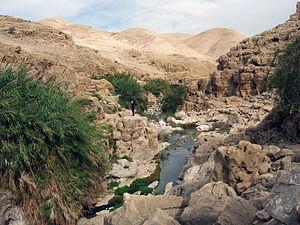
Le Moyen-Orient est une expression d'origine occidentale qui désigne, pour les occidentaux, une région comprise entre la rive orientale de la mer Méditerranée et la ligne tracée par la frontière entre l'Iran d'une part et le Pakistan d'autre part. Le Moyen-Orient est l'Asie de l'Ouest et l'Égypte. Proche-Orient et Moyen-Orient ne désignent pas deux espaces géographiques clairement séparés, comme si, en allant vers l'est, on voyait se succéder le Proche-Orient et le Moyen-Orient avant d'atteindre l'Extrême-Orient. Ces termes désignent un même espace défini, au tournant des XIXᵉ et XXᵉ siècles, par le Foreign Office britannique comme le Middle East, et par le Quai d'Orsay français comme le Proche-Orient.